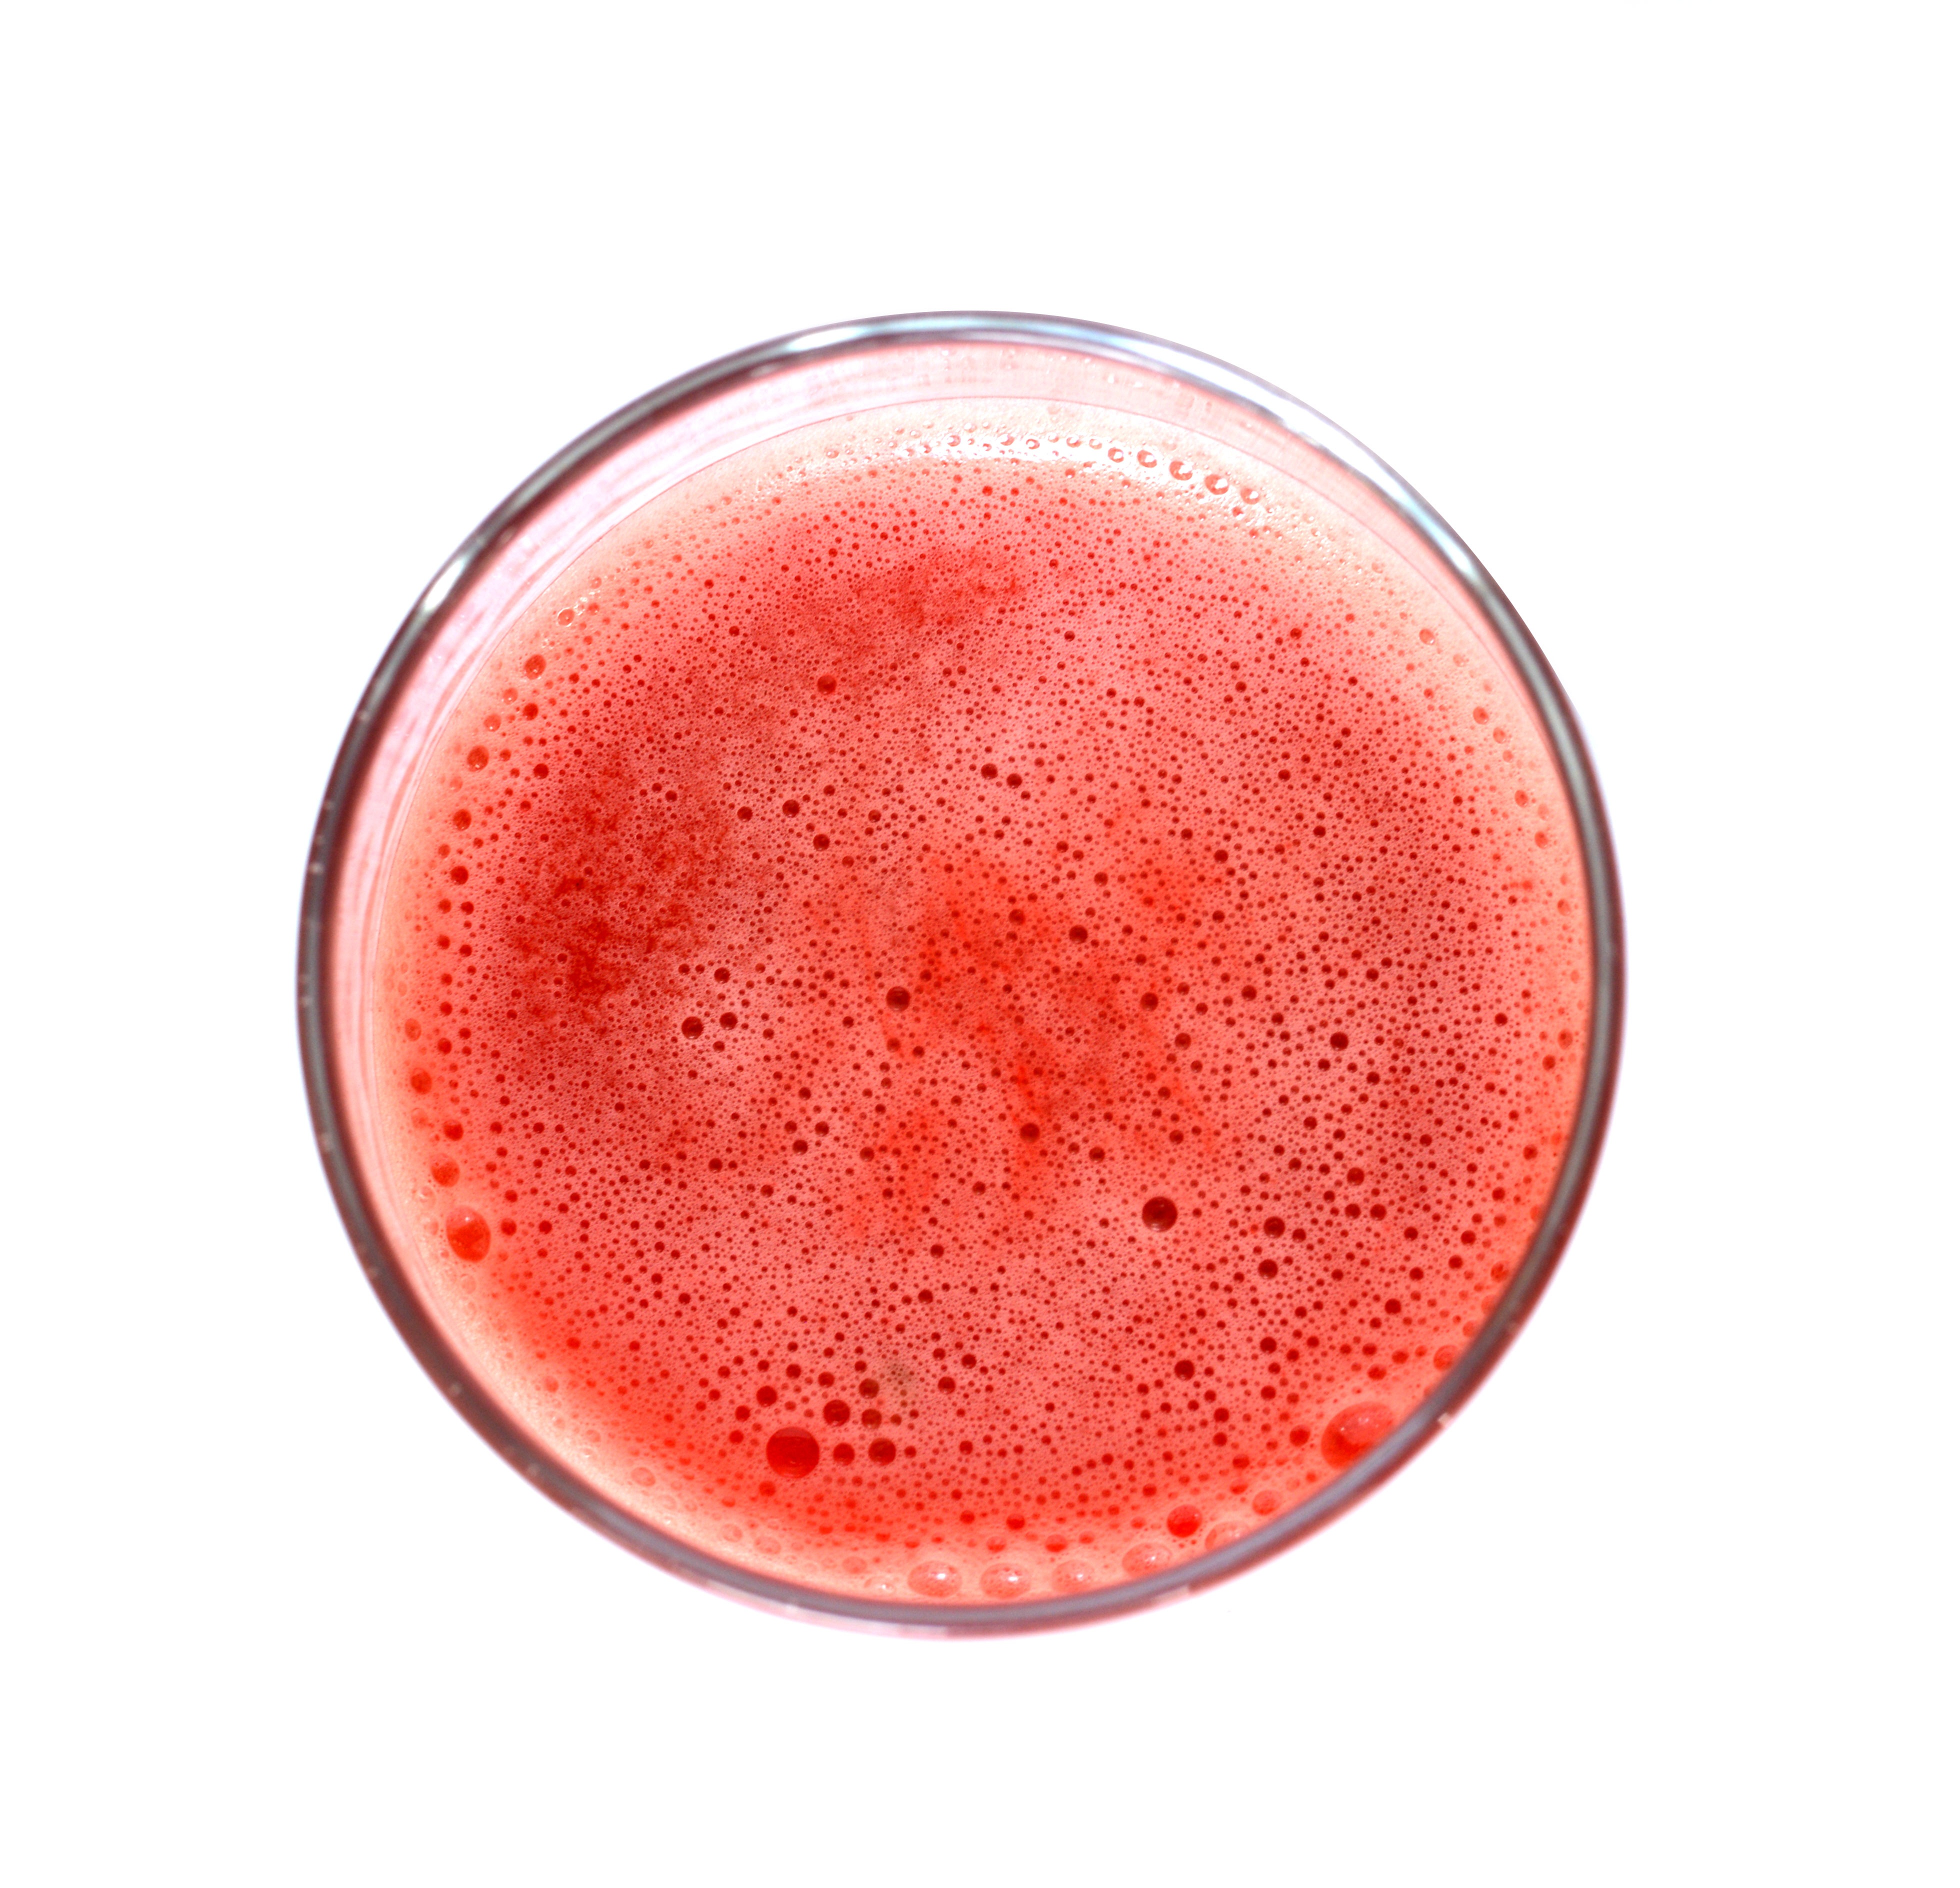
plant, fruit, glass, food, produce, drink, juice, top view, flowering plant, glass of juice, land plant